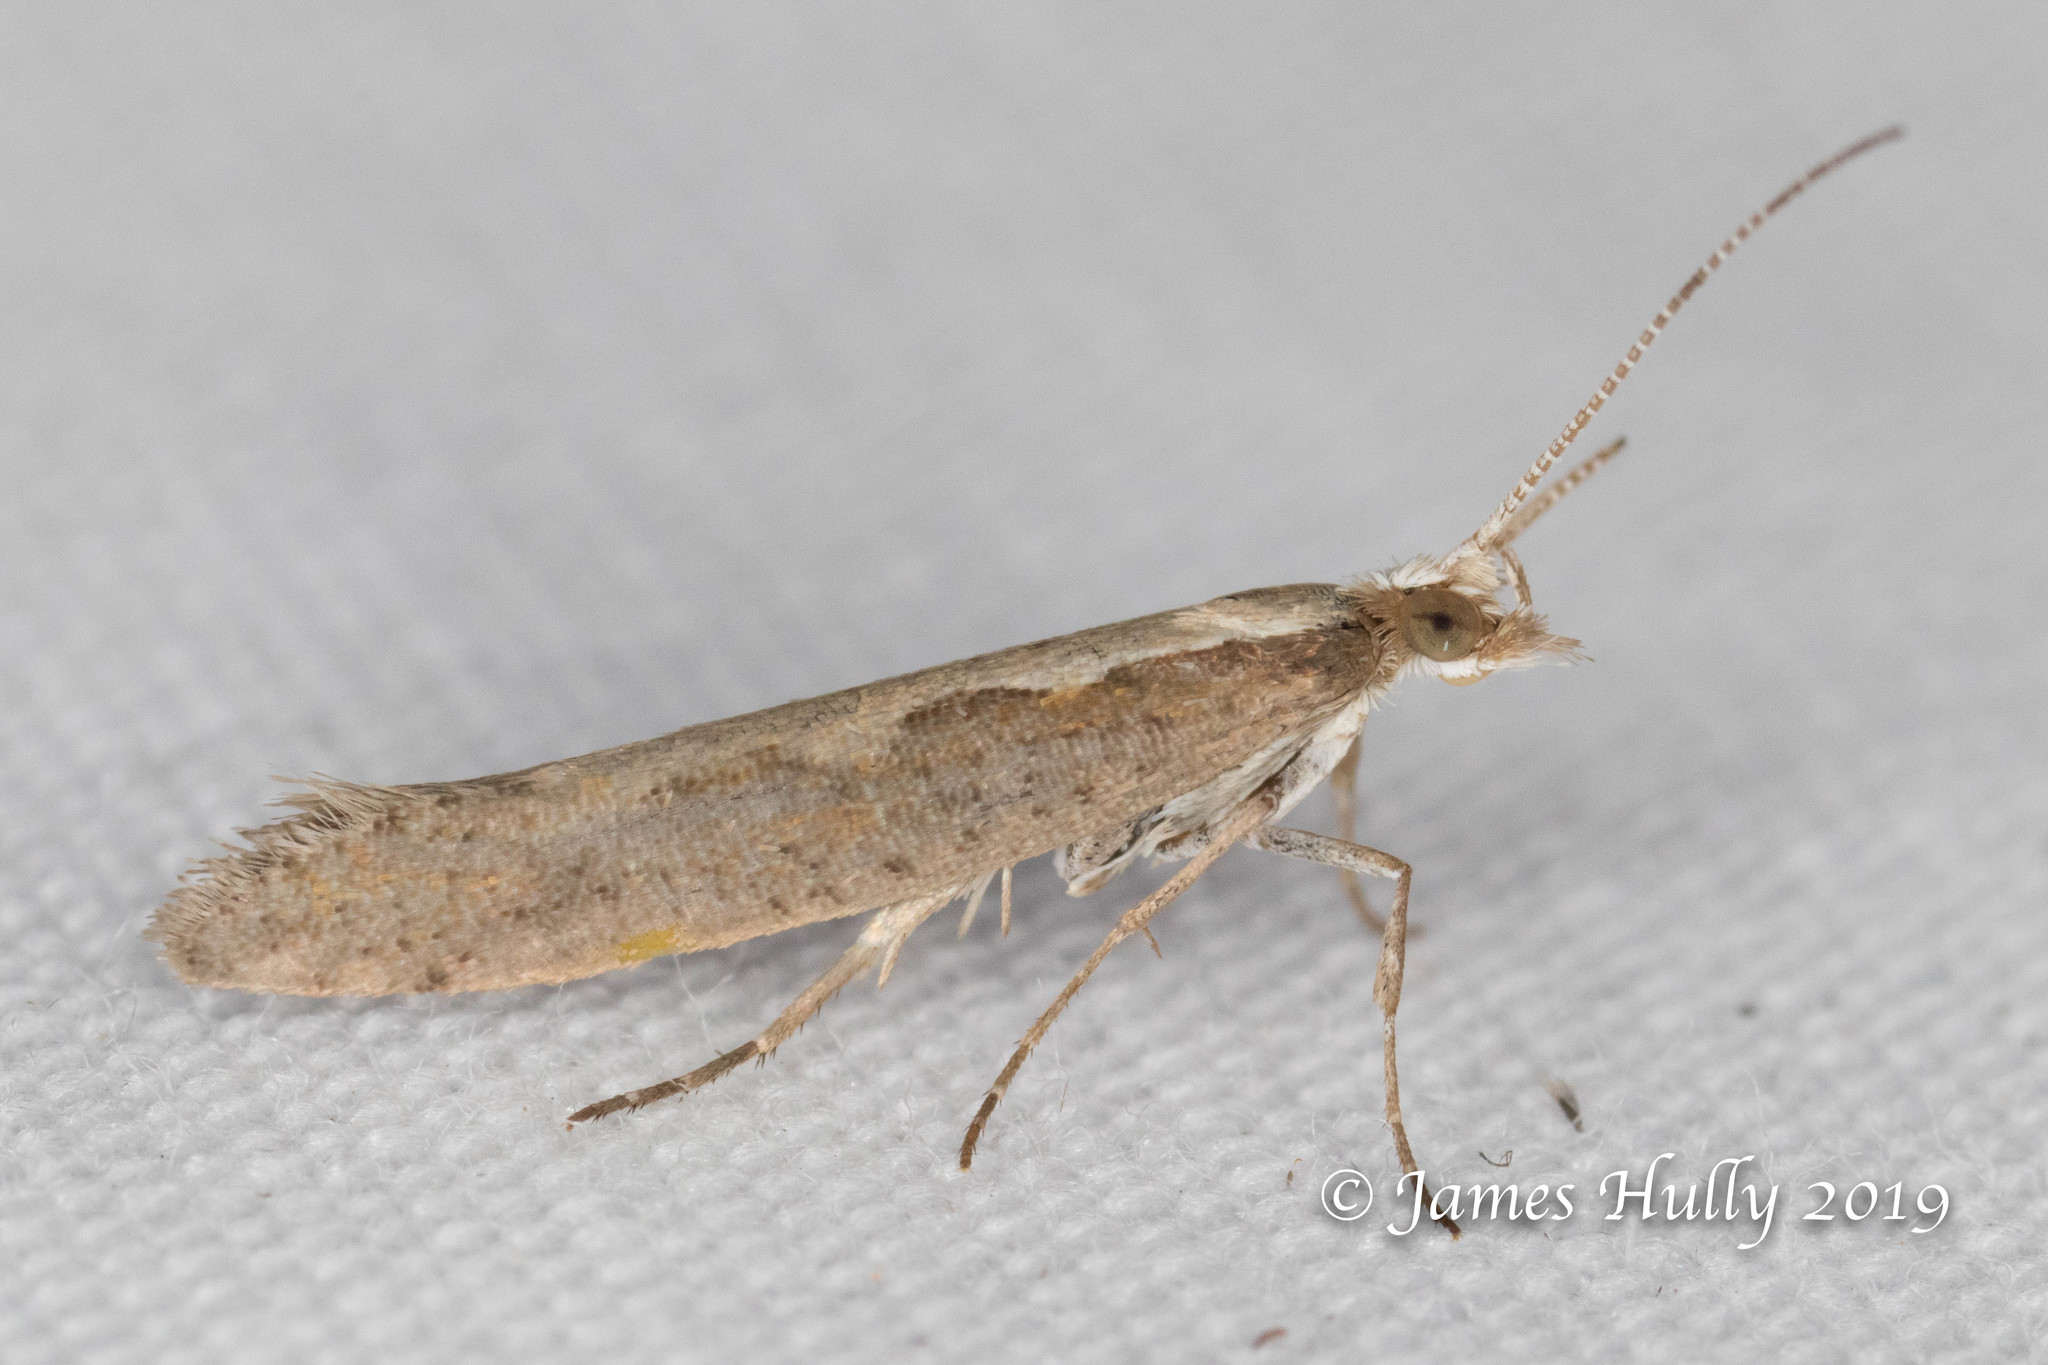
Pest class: diamondback_moth